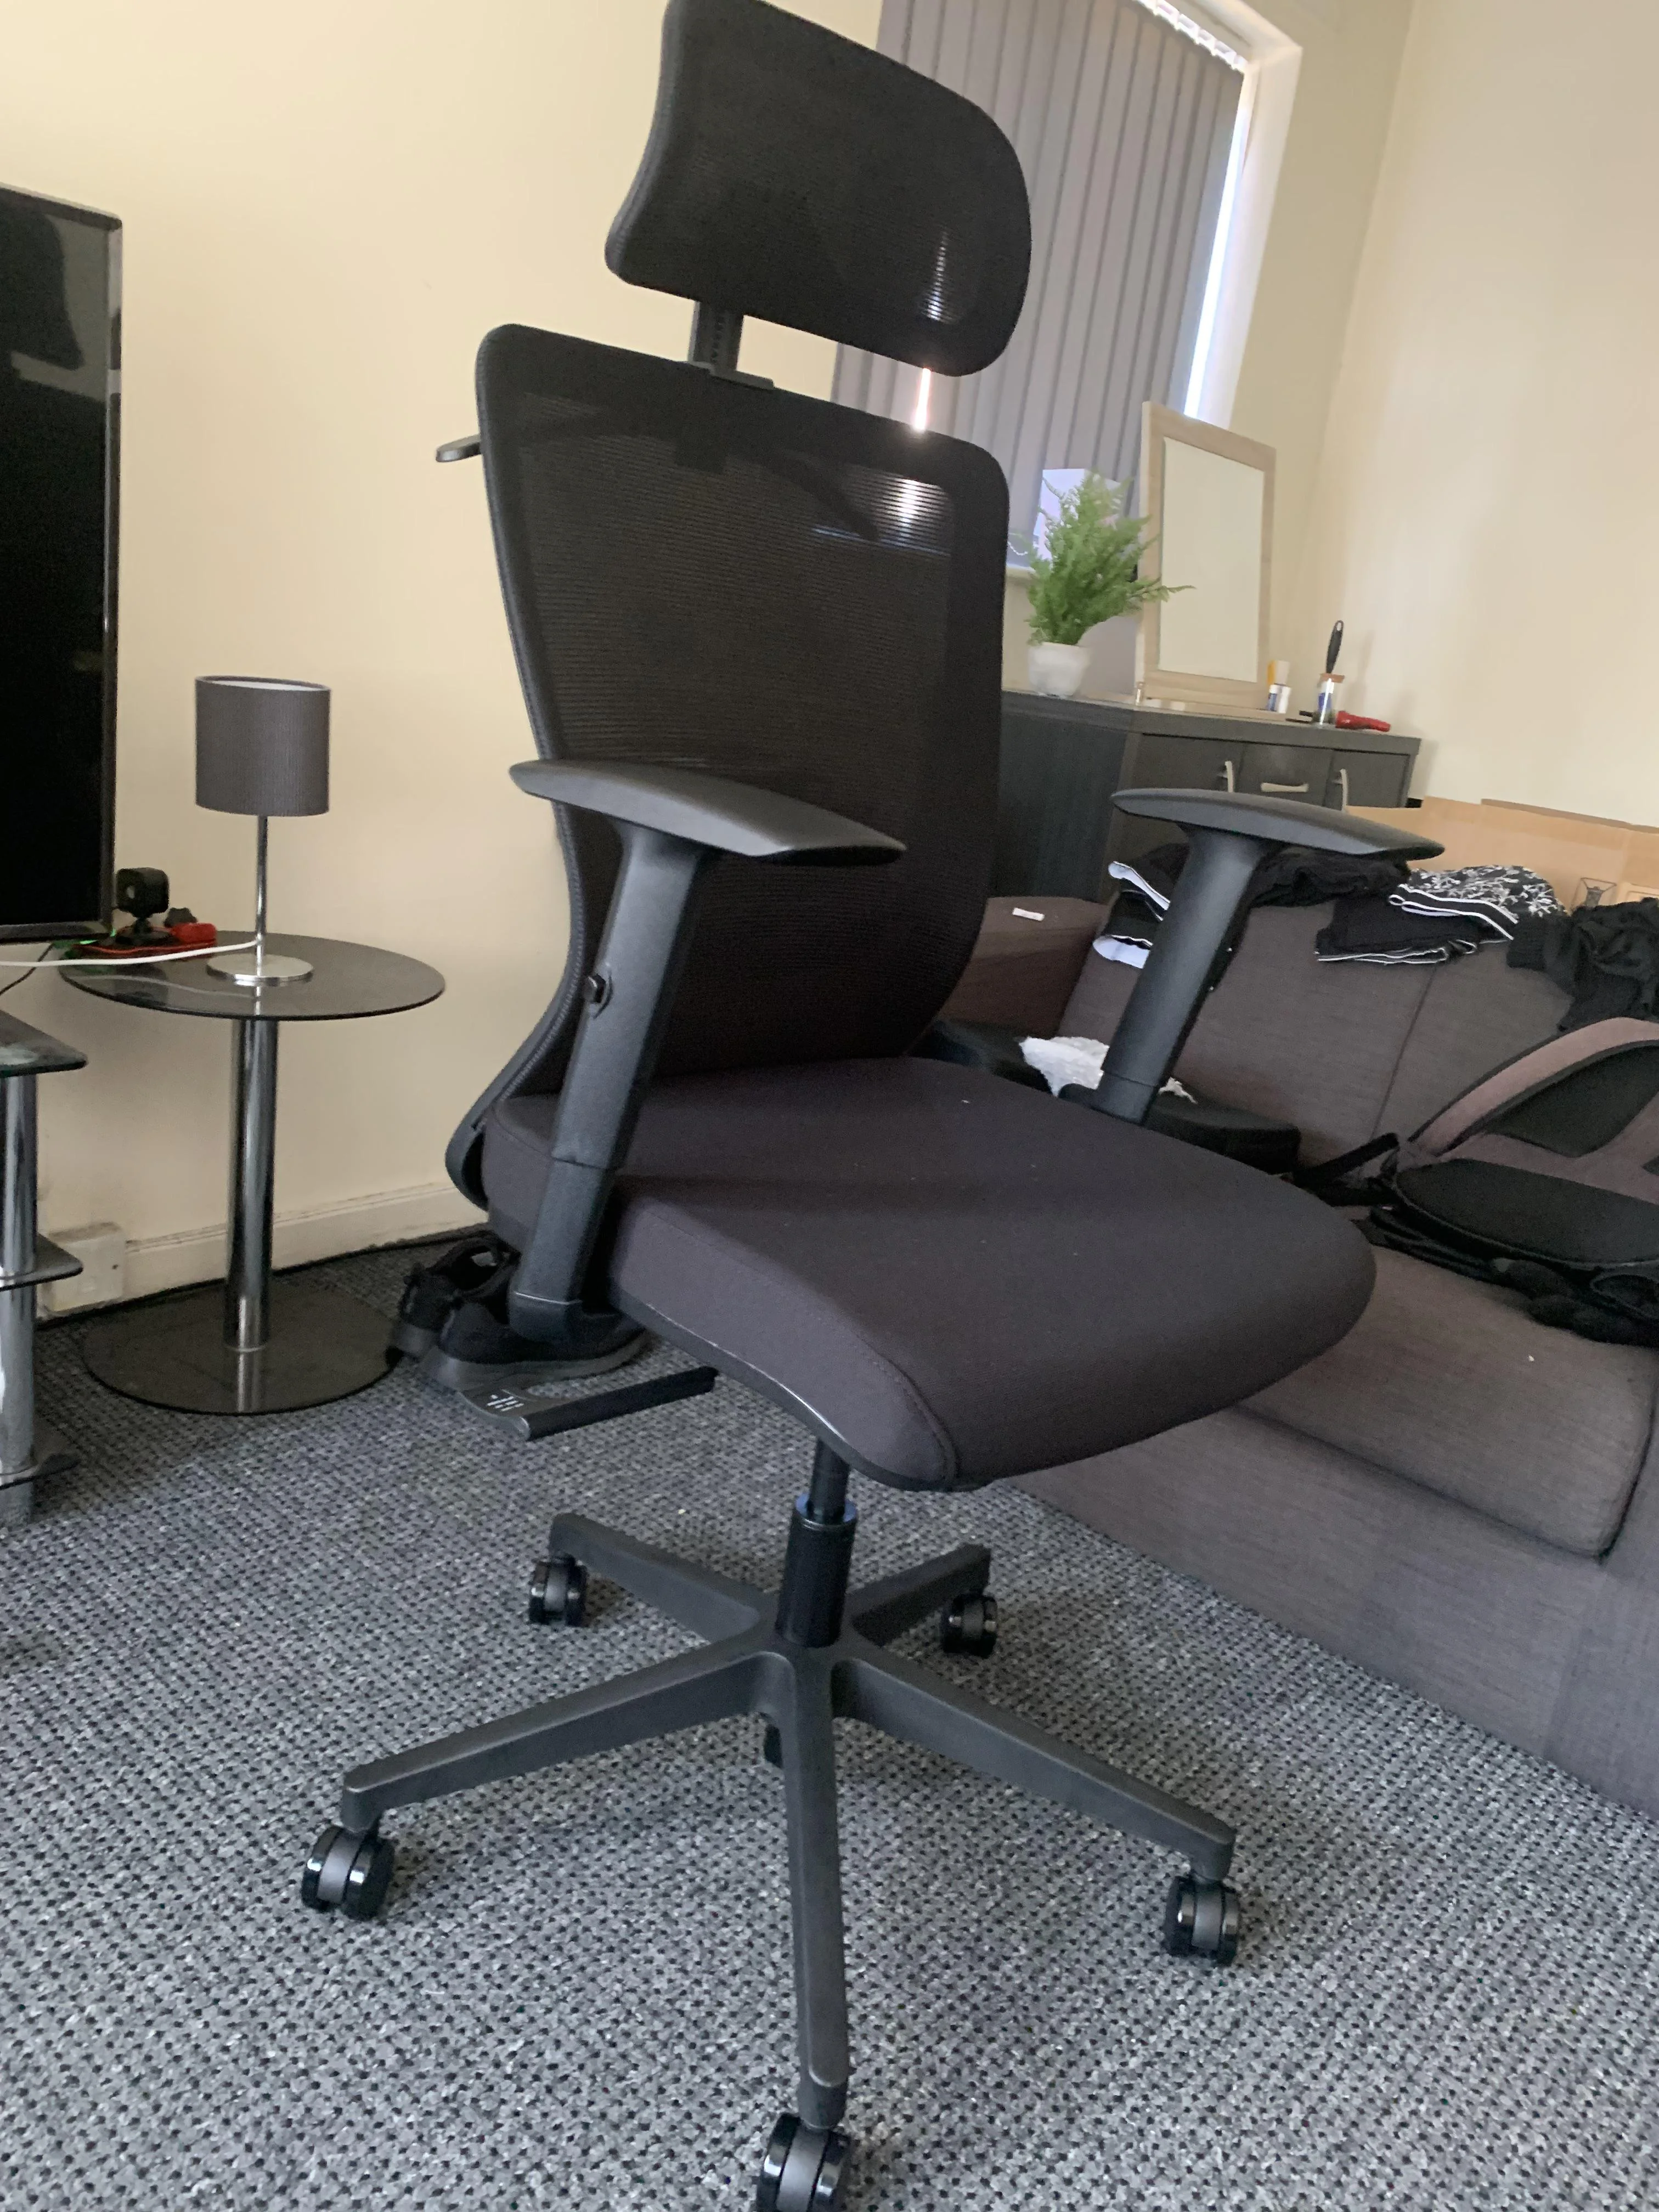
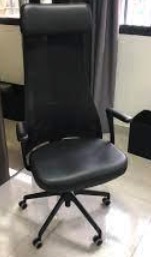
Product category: items_chair
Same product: no